Caroline of Brunswick

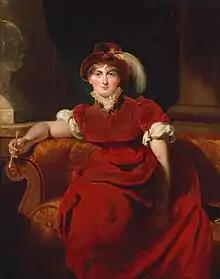
Portrait by Sir Thomas Lawrence, 1804

In 1794, Caroline and the Prince of Wales were engaged. They had never met—George had agreed to marry her because he was heavily in debt, and if he contracted a marriage with an eligible princess, Parliament would increase his allowance. Caroline seemed eminently suitable: she was a Protestant of royal birth, and the marriage would ally Brunswick and Britain. Although Brunswick was only a small country, Britain was at war with revolutionary France and so was eager to obtain allies on the European mainland. Brunswick was ruled by Caroline's father, the esteemed soldier Charles William Ferdinand, Duke of Brunswick, who himself had married Princess Augusta, the sister of George III. On 20 November 1794, Lord Malmesbury arrived at Brunswick to escort Caroline to her new life in Britain. In his diary, Malmesbury recorded his reservations about Caroline's suitability as a bride for the prince: she lacked judgement, decorum and tact, spoke her mind too readily, acted indiscreetly, and often neglected to wash, or change her dirty clothes. He went on to say that she had "some natural but no acquired morality, and no strong innate notions of its value and necessity". However, Malmesbury was impressed by her bravery; on the journey to England, the party heard cannon fire, as they were not far from the French lines. While Caroline's mother, who was accompanying them to the coast as chaperone, was concerned for their safety, Caroline was unfazed.